Angus Lewis Macdonald

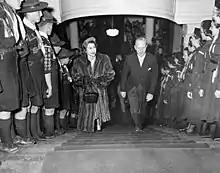
Princess Elizabeth and Angus L. Macdonald at the Nova Scotia Legislature, autumn 1951. In February 1952, after the death of King George VI, Macdonald opened the legislature with a speech calling the British Crown "the magic link that unites this still great Empire and Commonwealth".

Macdonald's five years in Ottawa were tumultuous ones. He oversaw a massive increase in Canada's naval forces and played a key role in a political crisis that threatened to tear the Liberal government and the country apart. He also incurred the wrath of Mackenzie King, a political leader whom Macdonald grew to loathe. When he entered the federal cabinet in 1940, Macdonald seemed a likely candidate to replace the aging King and one day become prime minister himself. By the time he resigned in 1945, Macdonald's federal political career was in tatters.